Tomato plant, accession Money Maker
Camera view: bottom (45 deg); turntable rotation: 30 degrees
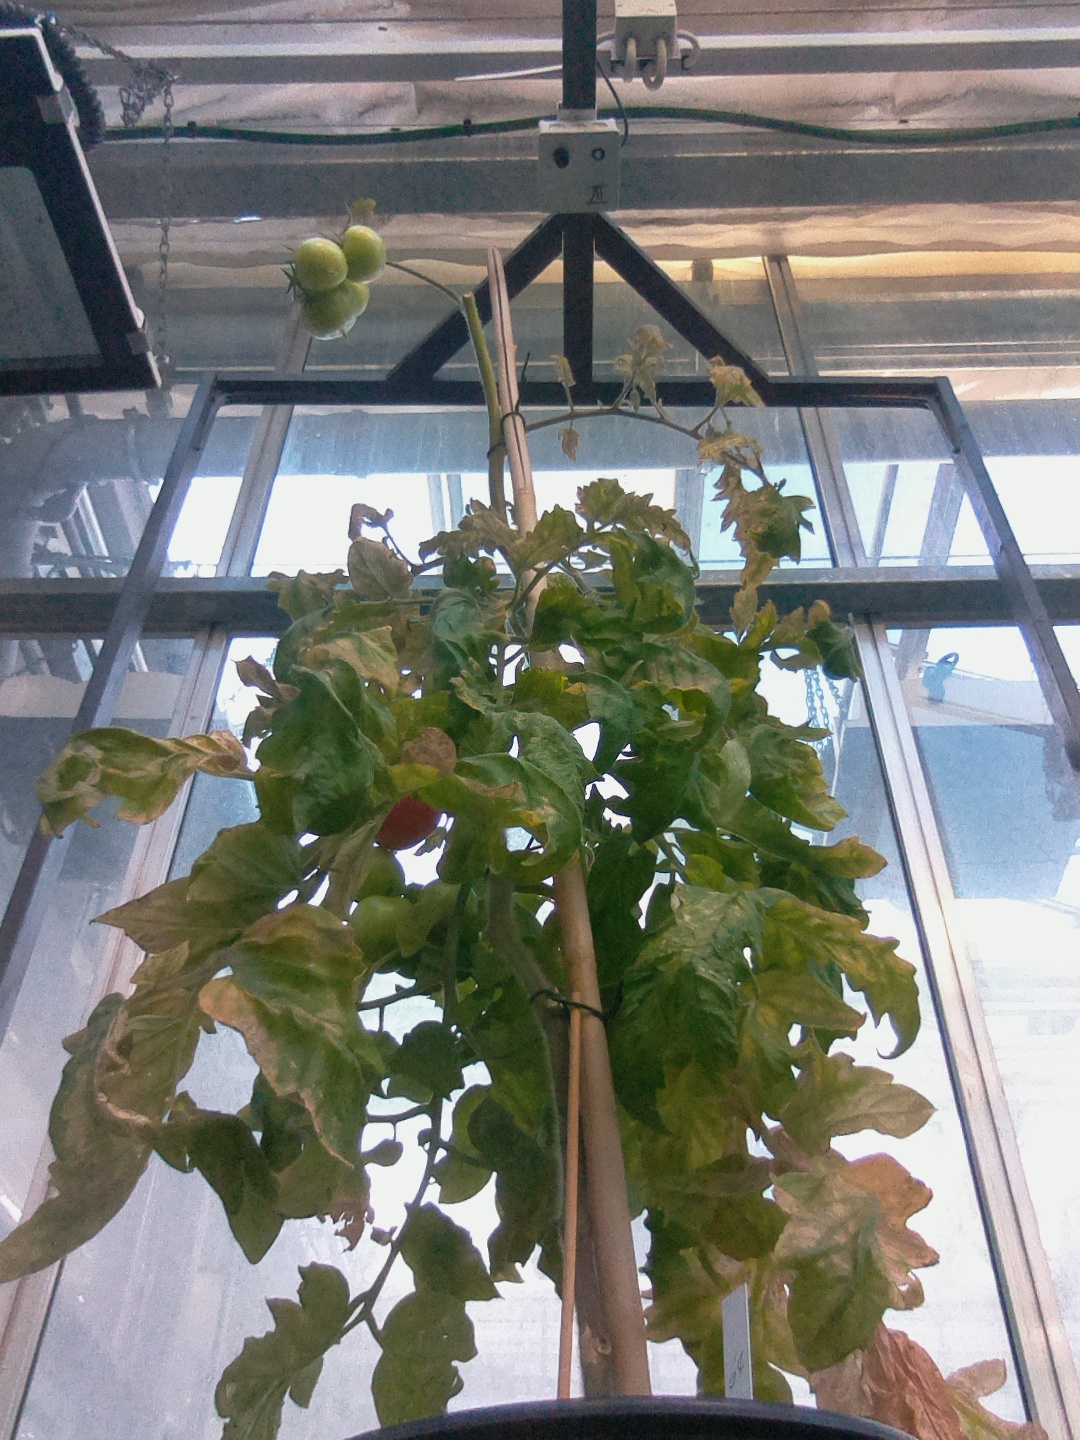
BBCH growth stage 81: 10%-20% of fruits show typical fully ripe color